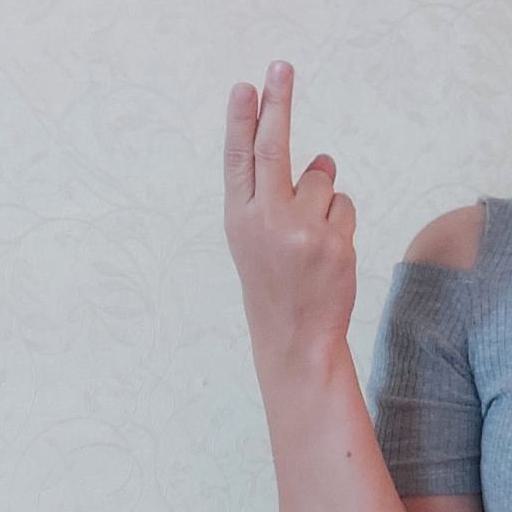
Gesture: two_up_inverted